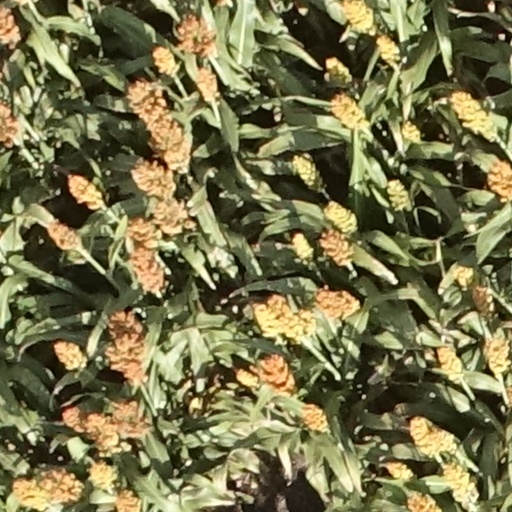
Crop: sorghum